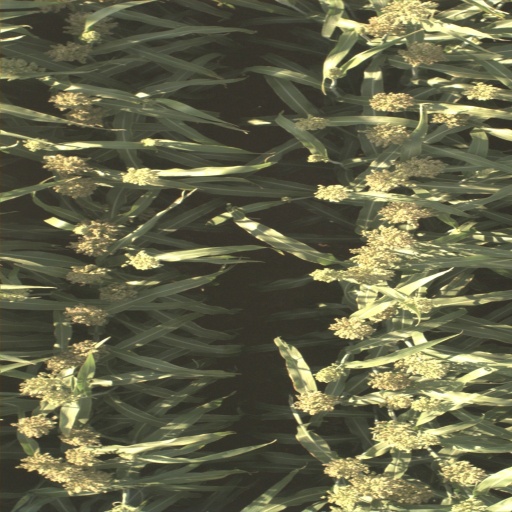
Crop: sorghum